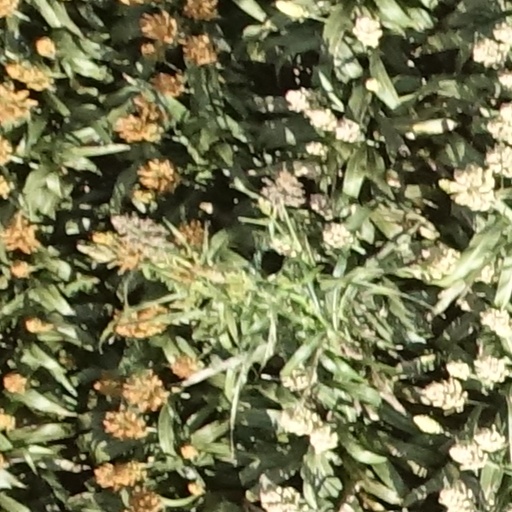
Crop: sorghum